Bełchatów Power Station

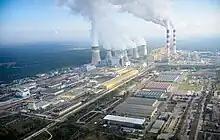
Bełchatów Power Station view at the top

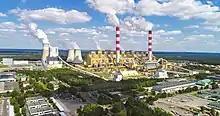
Bełchatów Power Plant

Bełchatów Power Station is a coal-fired power station near Bełchatów, Poland. It is Europe's largest coal-fired power station as well as the most toxic one. The power station is owned and operated by PGE GiEK Oddział Elektrownia Bełchatów, a subsidiary of Polska Grupa Energetyczna.